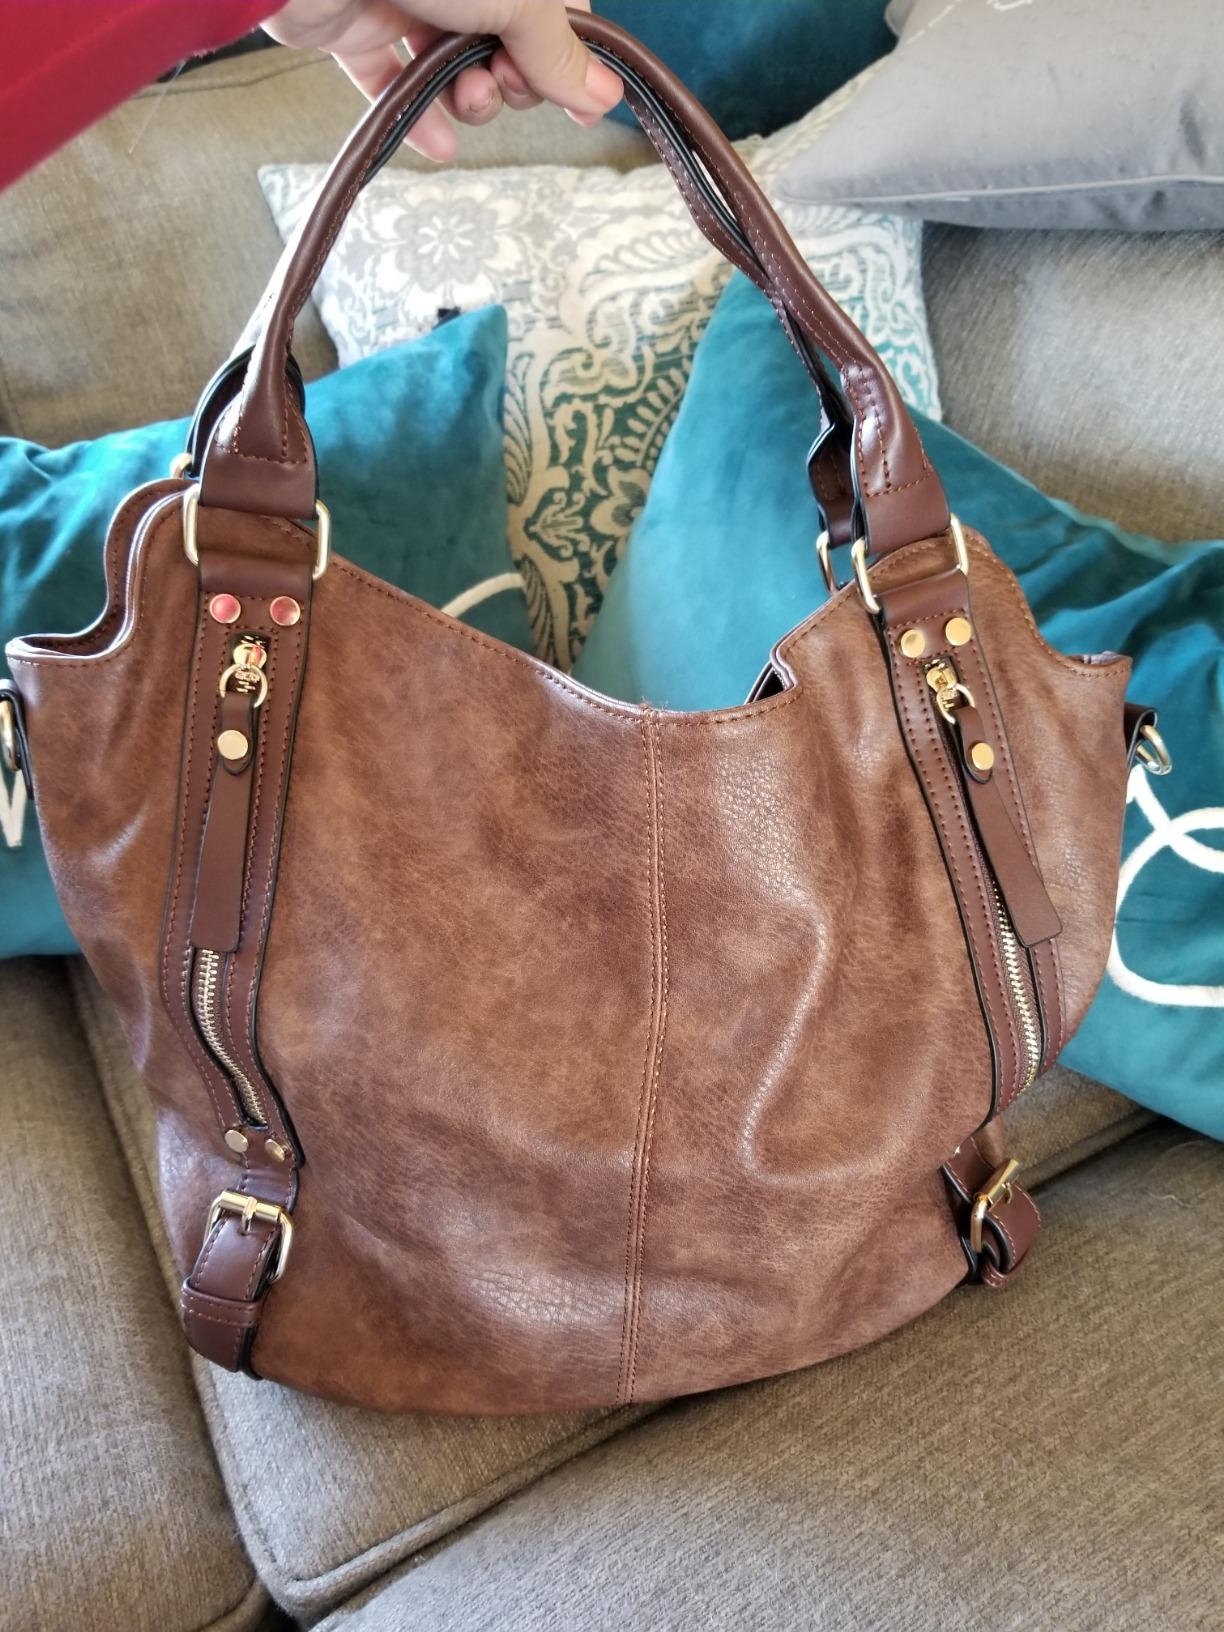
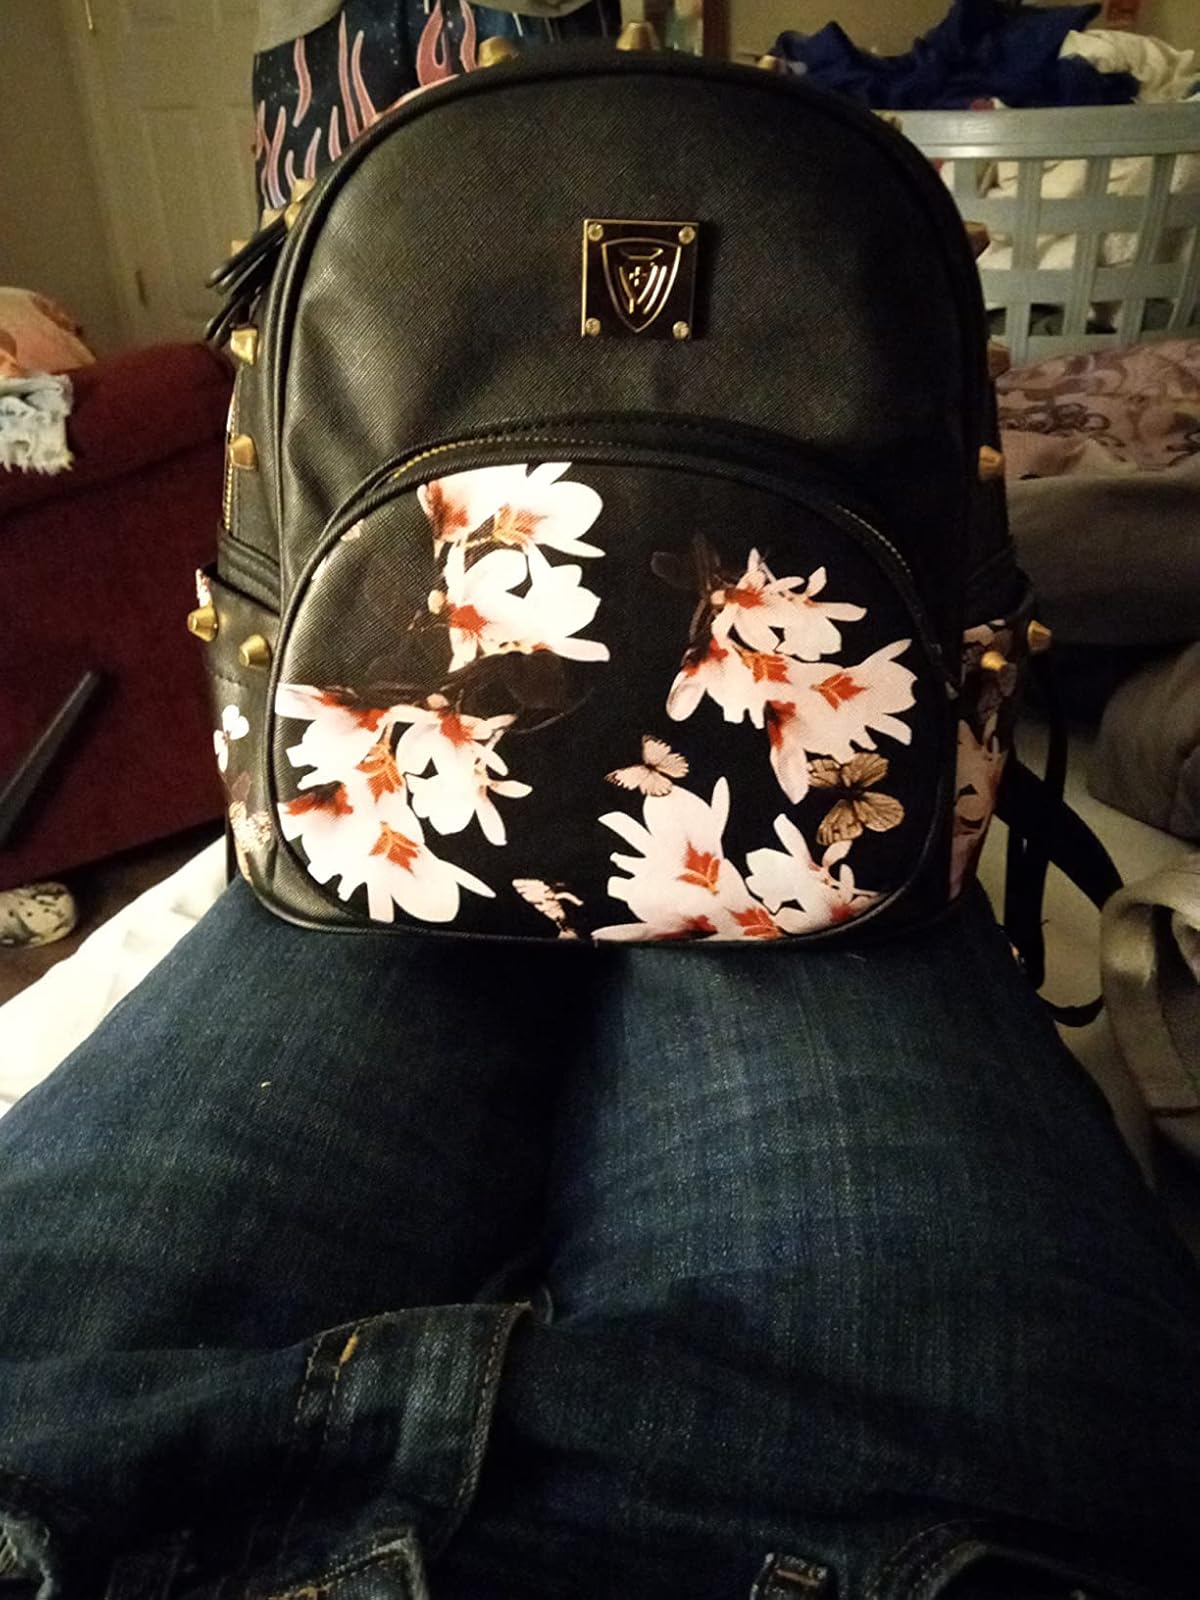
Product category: accessories_handbag
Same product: no